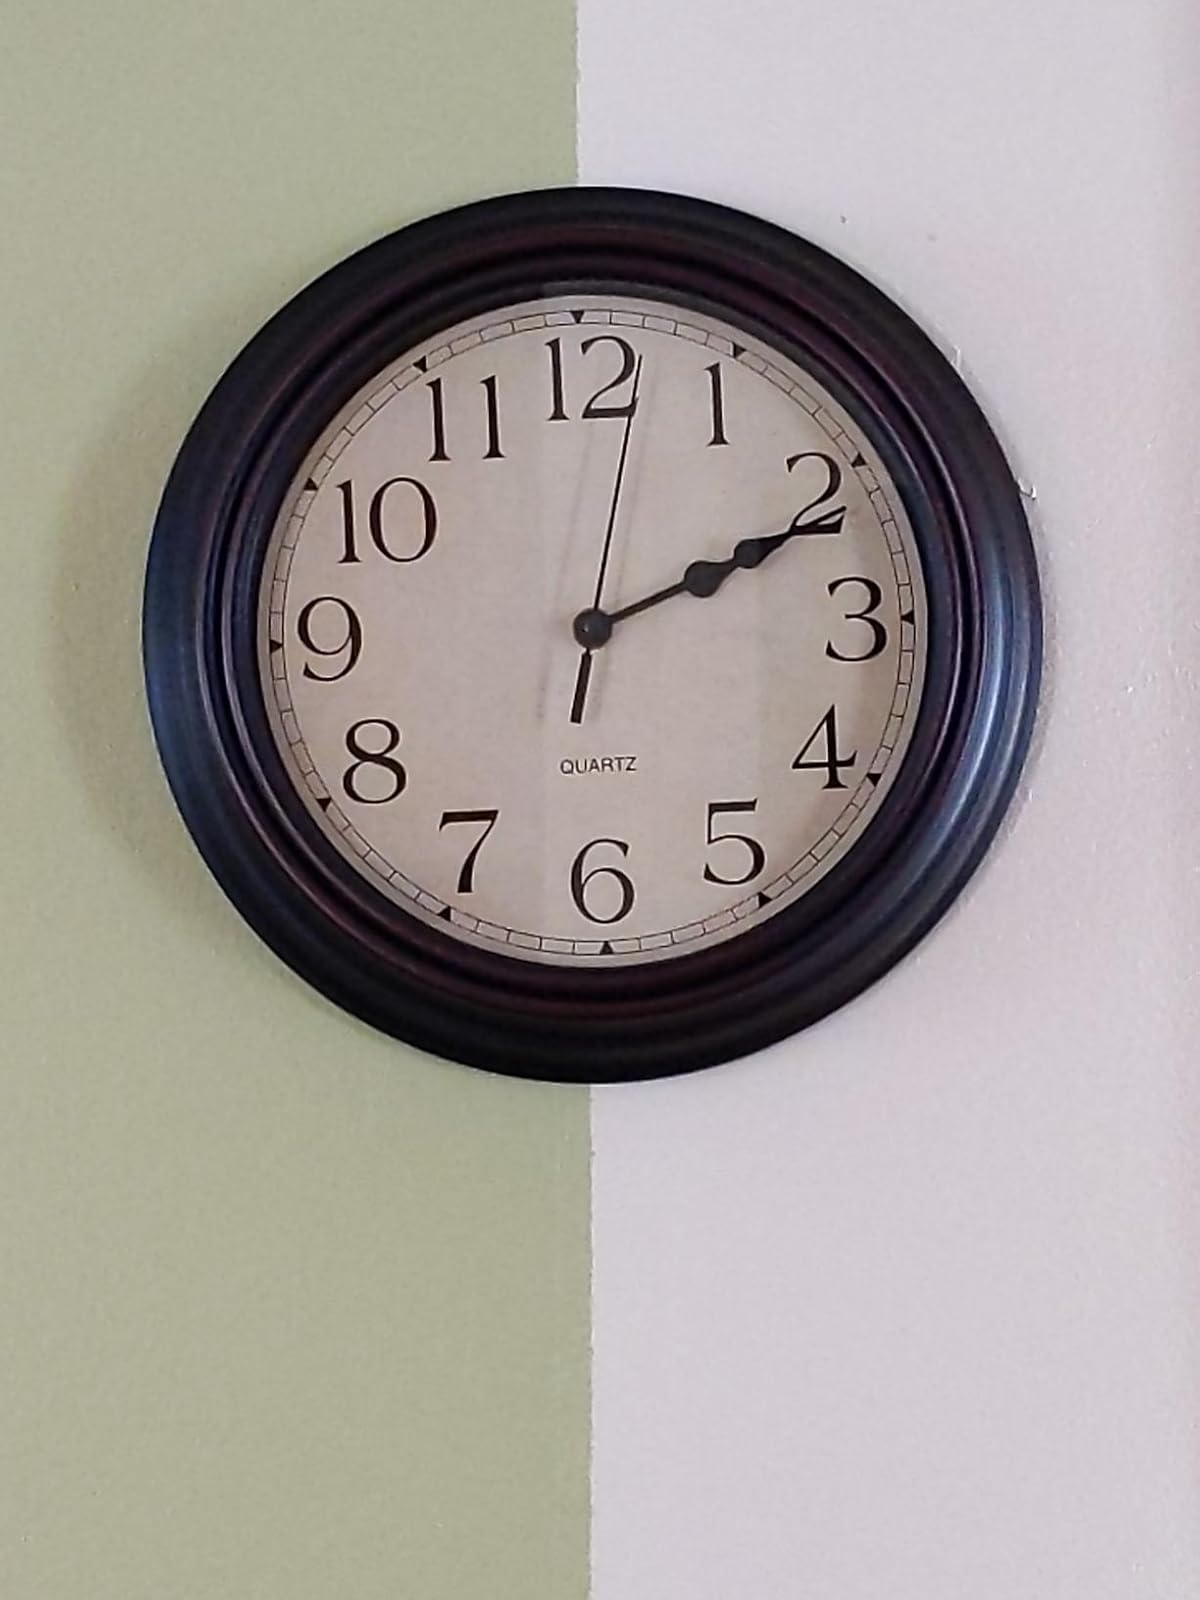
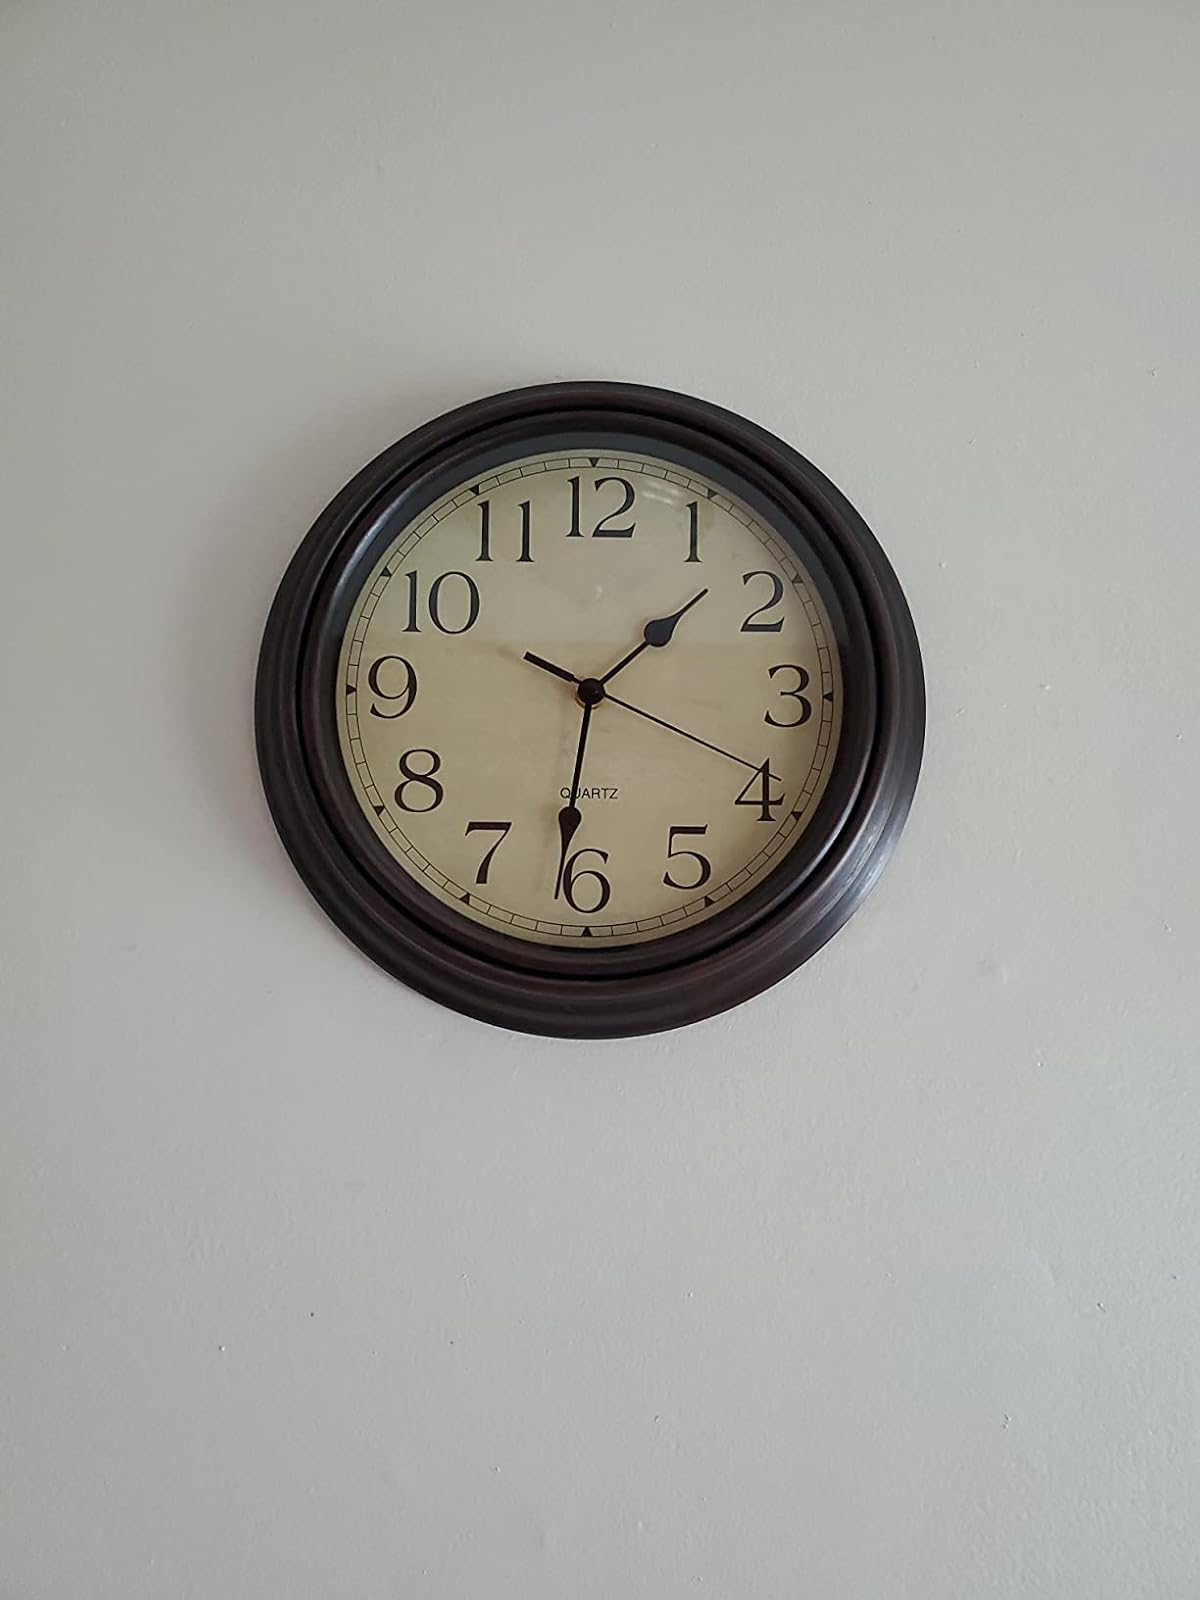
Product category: clock
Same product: yes